Alaska Conservation Society

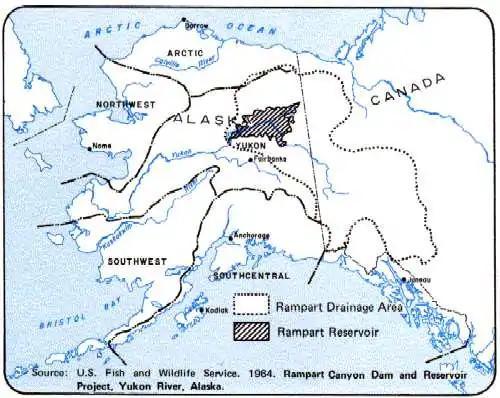
The proposed site of the Rampart Dam floodplain.

The Rampart Dam was a project suggested to build a large hydroelectric dam on the Yukon River, stopping its flow and creating a large floodplain. Such a dam would have caused significant loss to both Indigenous villages as well as to animal habitat, as the Yukon Flats, when flooded, take up a space greater than that of the current Lake Erie. The Alaska Conservation Society opposed the project. After a long fight, including surveys done by scientists to examine the environmental impact of flooding the Yukon Flats, the project was halted. Ginny Wood cites the Rampart Dam fight as a significant one for the ACS. They brought in outside economists and other people to specifically counter claims made by the government about the benefits the dam would have for the state, including the idea of cheap electricity.